Drilling rig

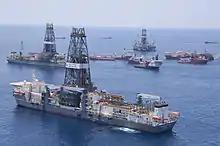
"Discoverer Inspiration" delivers new containment cap to the Deepwater Horizon oil spill on 10 July 2010. In the background are the "Discoverer Enterprise", "GSF Development Driller II", and "Helix Producer I"

Oil and natural gas drilling rigs are used not only to identify geologic reservoirs, but also used to create holes that allow the extraction of oil or natural gas from those reservoirs. Primarily in onshore oil and gas fields once a well has been drilled, the drilling rig will be moved off of the well and a service rig (a smaller rig) that is purpose-built for completions will be moved on to the well to get the well on line. This frees up the drilling rig to drill another hole and streamlines the operation as well as allowing for specialization of certain services, i.e. completions vs. drilling.